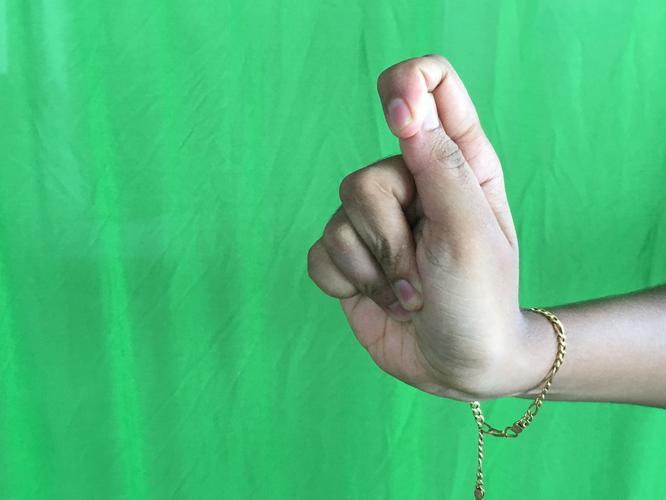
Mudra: Kapith
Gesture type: single_hand